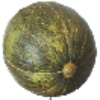
Label: melon_piel_de_sapo